Ports in Odisha

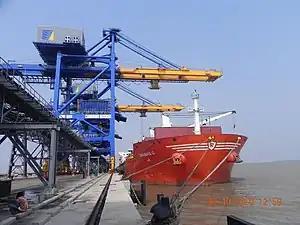
Dhamra Port

The primary and the only major port in the state is the Paradip Port. Biju Patnaik, the then Chief Minister of Odisha, is the founding father of Paradip Port. It is situated 210 nautical miles south of Kolkata and 260 nautical miles north of Vishakhapatnam on the east coast on the shore of Bay of Bengal.